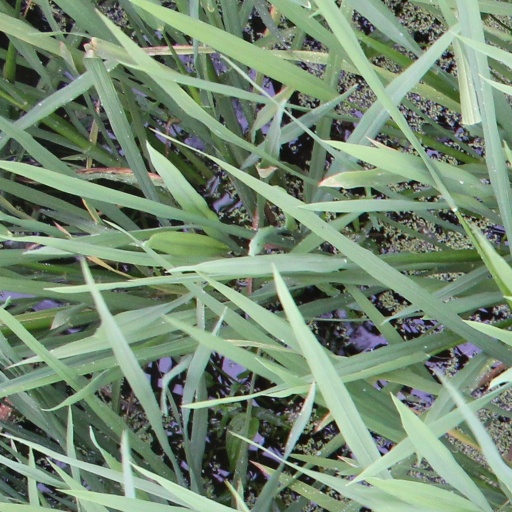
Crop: rice